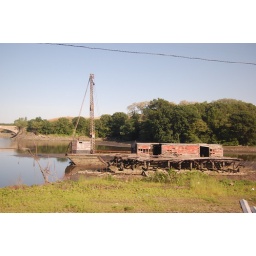
Old house in the river